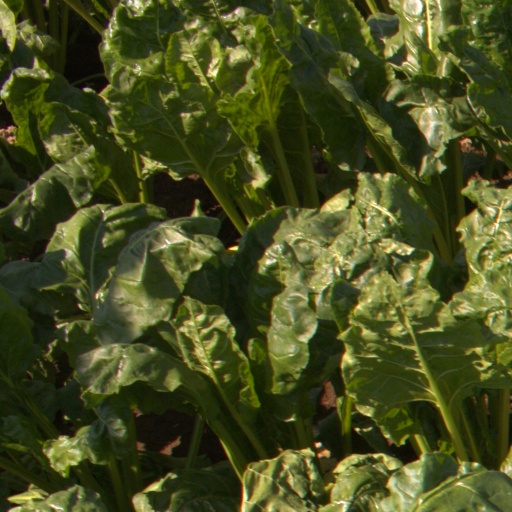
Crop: sugar beet